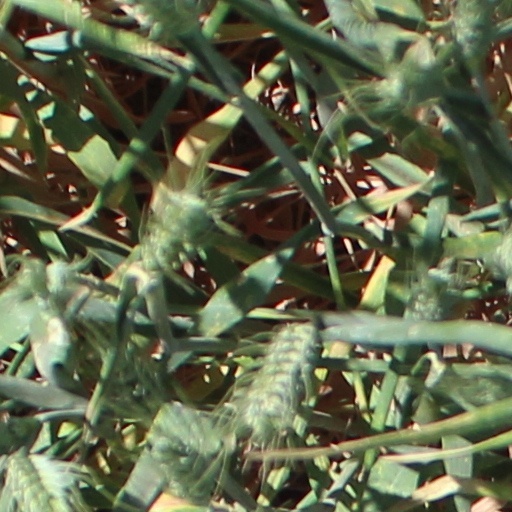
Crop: wheat